Paul Poiret

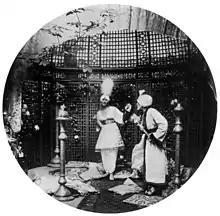
Paul Poiret and his wife at 'The 1002nd Night' fancy-dress ball, in which guests were expected to dress in Orientalist fashion

Poiret's fashion designs feature prominently in the collections of fashion museums worldwide, and have been displayed in many exhibitions over the years. One such exhibition was "Paul Poiret and Nicole Groult, The Masters of Art Deco Fashion" ("Paul Poiret et Nicole Groult, Maîtres de mode Art Déco") at Palais Galliera in Paris in 1986.